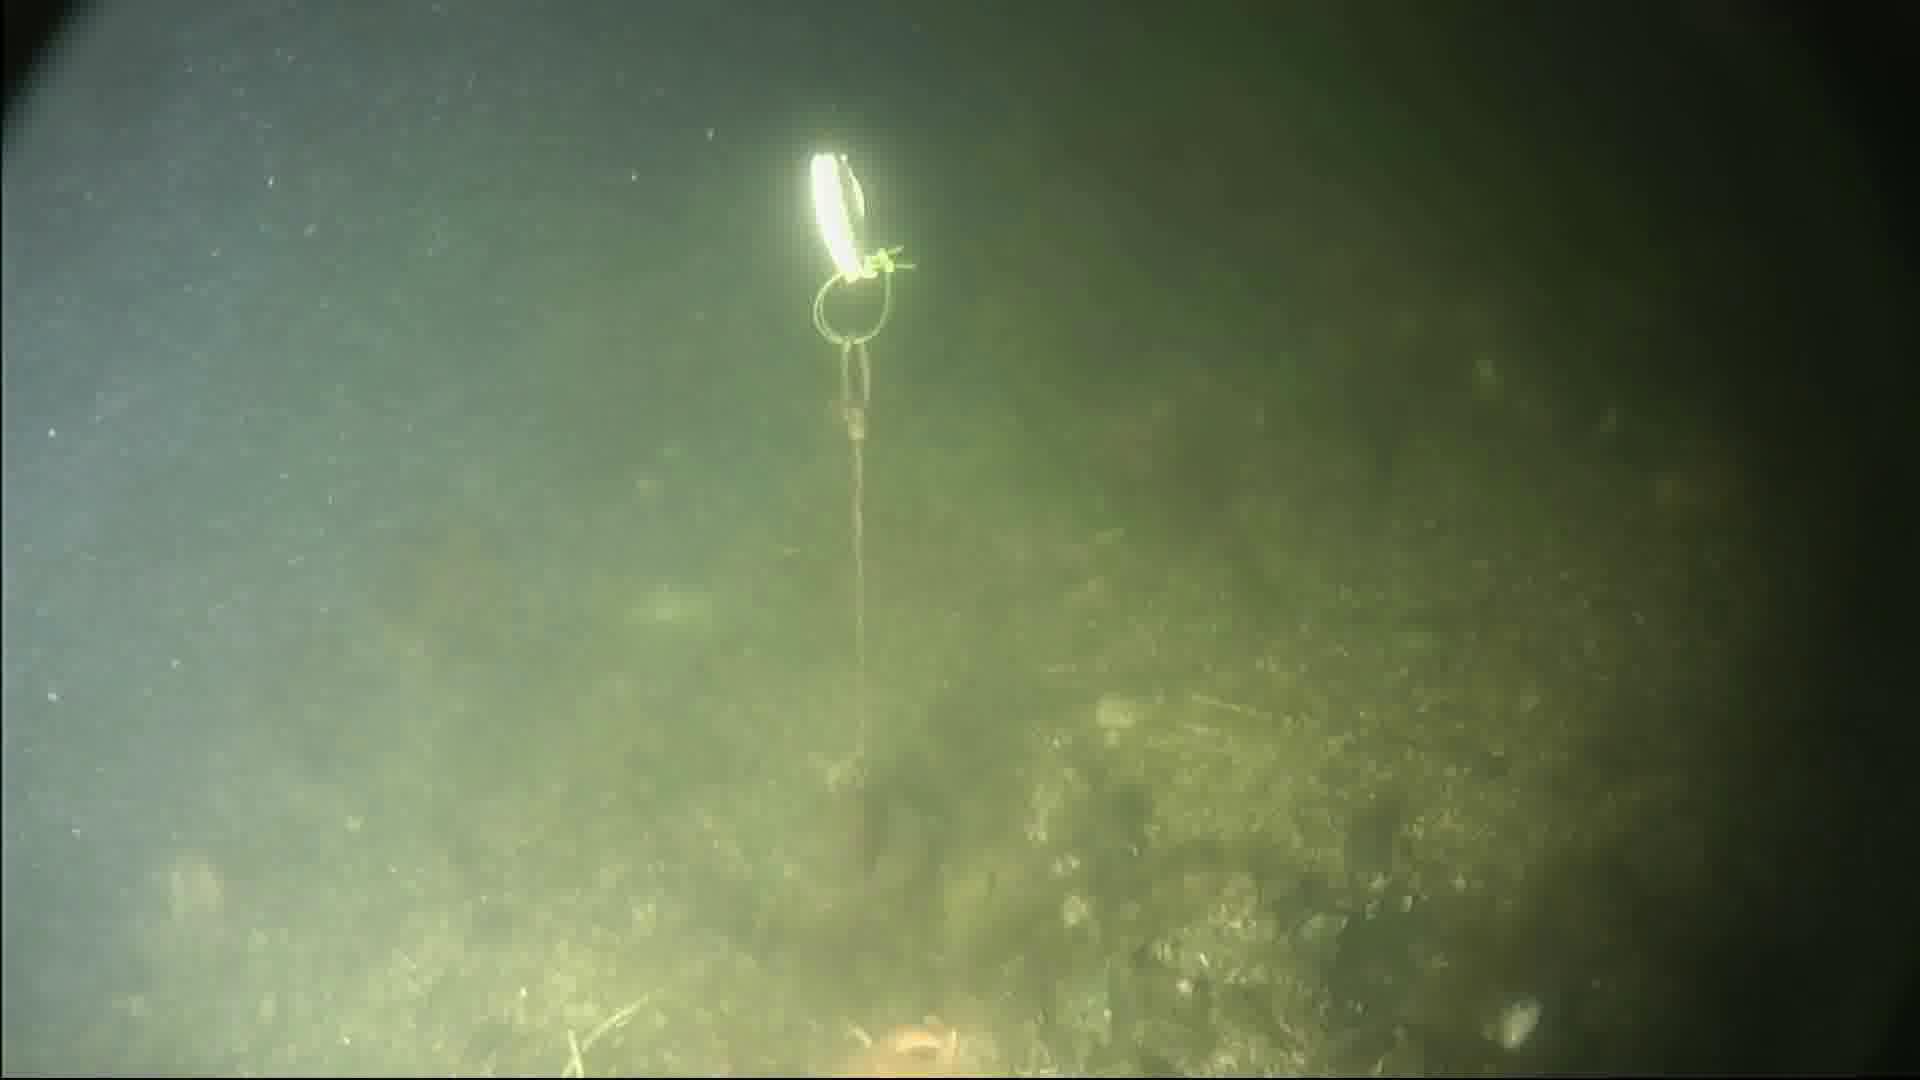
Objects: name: starfish
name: crab